Well drainage

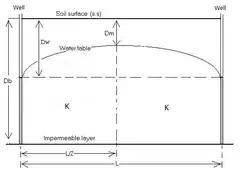
Geometry of a fully penetrating well drainage system in a uniform, isotropic aquifer

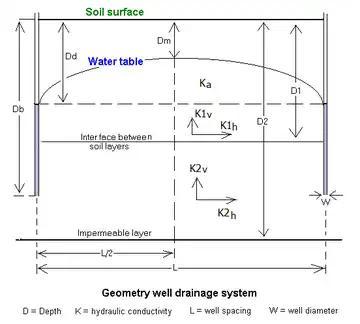
Geometry of a partially penetrating well drainage system in an anisotropic layered aquifer

The basic, steady state, equation for flow to "fully penetrating" wells (i.e. wells reaching the impermeable base) in a regularly spaced well field in a uniform unconfined (phreatic) aquifer with a hydraulic conductivity that is isotropic is: